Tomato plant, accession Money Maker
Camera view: vertical (180 deg); turntable rotation: 300 degrees
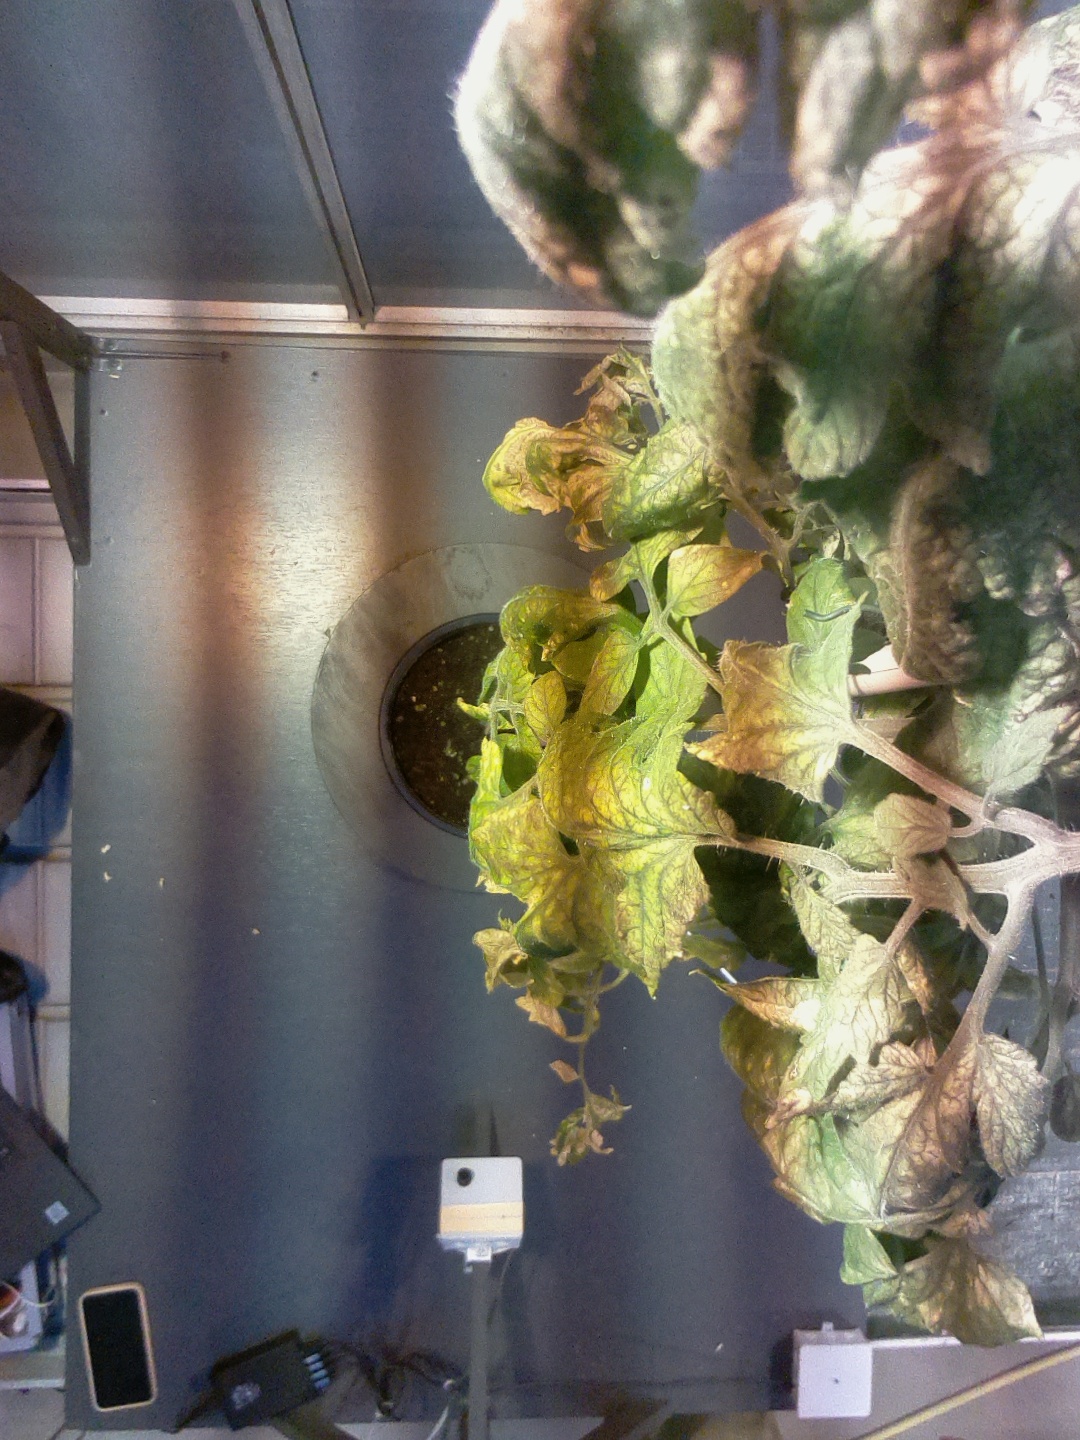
BBCH growth stage 75: 50%-60% of final fruit size